New York Air National Guard

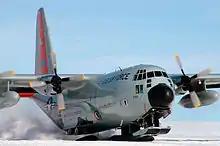
A Lockheed LC-130H Hercules of the 139th Airlift Squadron takes off from Ice Station Ruby, Greenland, the training facility of the 109th Airlift Wing at the former DYE-2 DEW site

At the end of October 1950, the ANG converted to the wing-base (Hobson Plan) organization. As a result, the 52d Fighter Wing was withdrawn from the New York ANG and inactivated on 31 October 1950. The 106th Bombardment Wing at Brooklyn, and the 107th Fighter Wing at Niagara Falls were formed and were simultaneously allotted to the NY ANG and activated to replace the 52d.